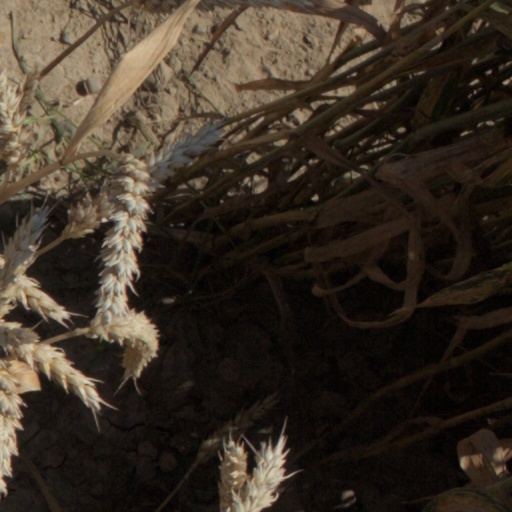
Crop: wheat